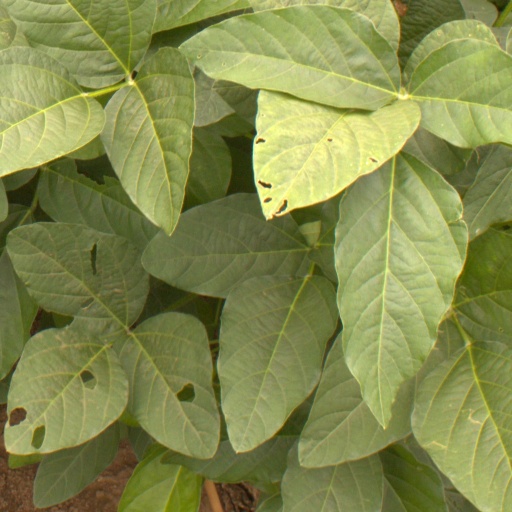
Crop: soybean